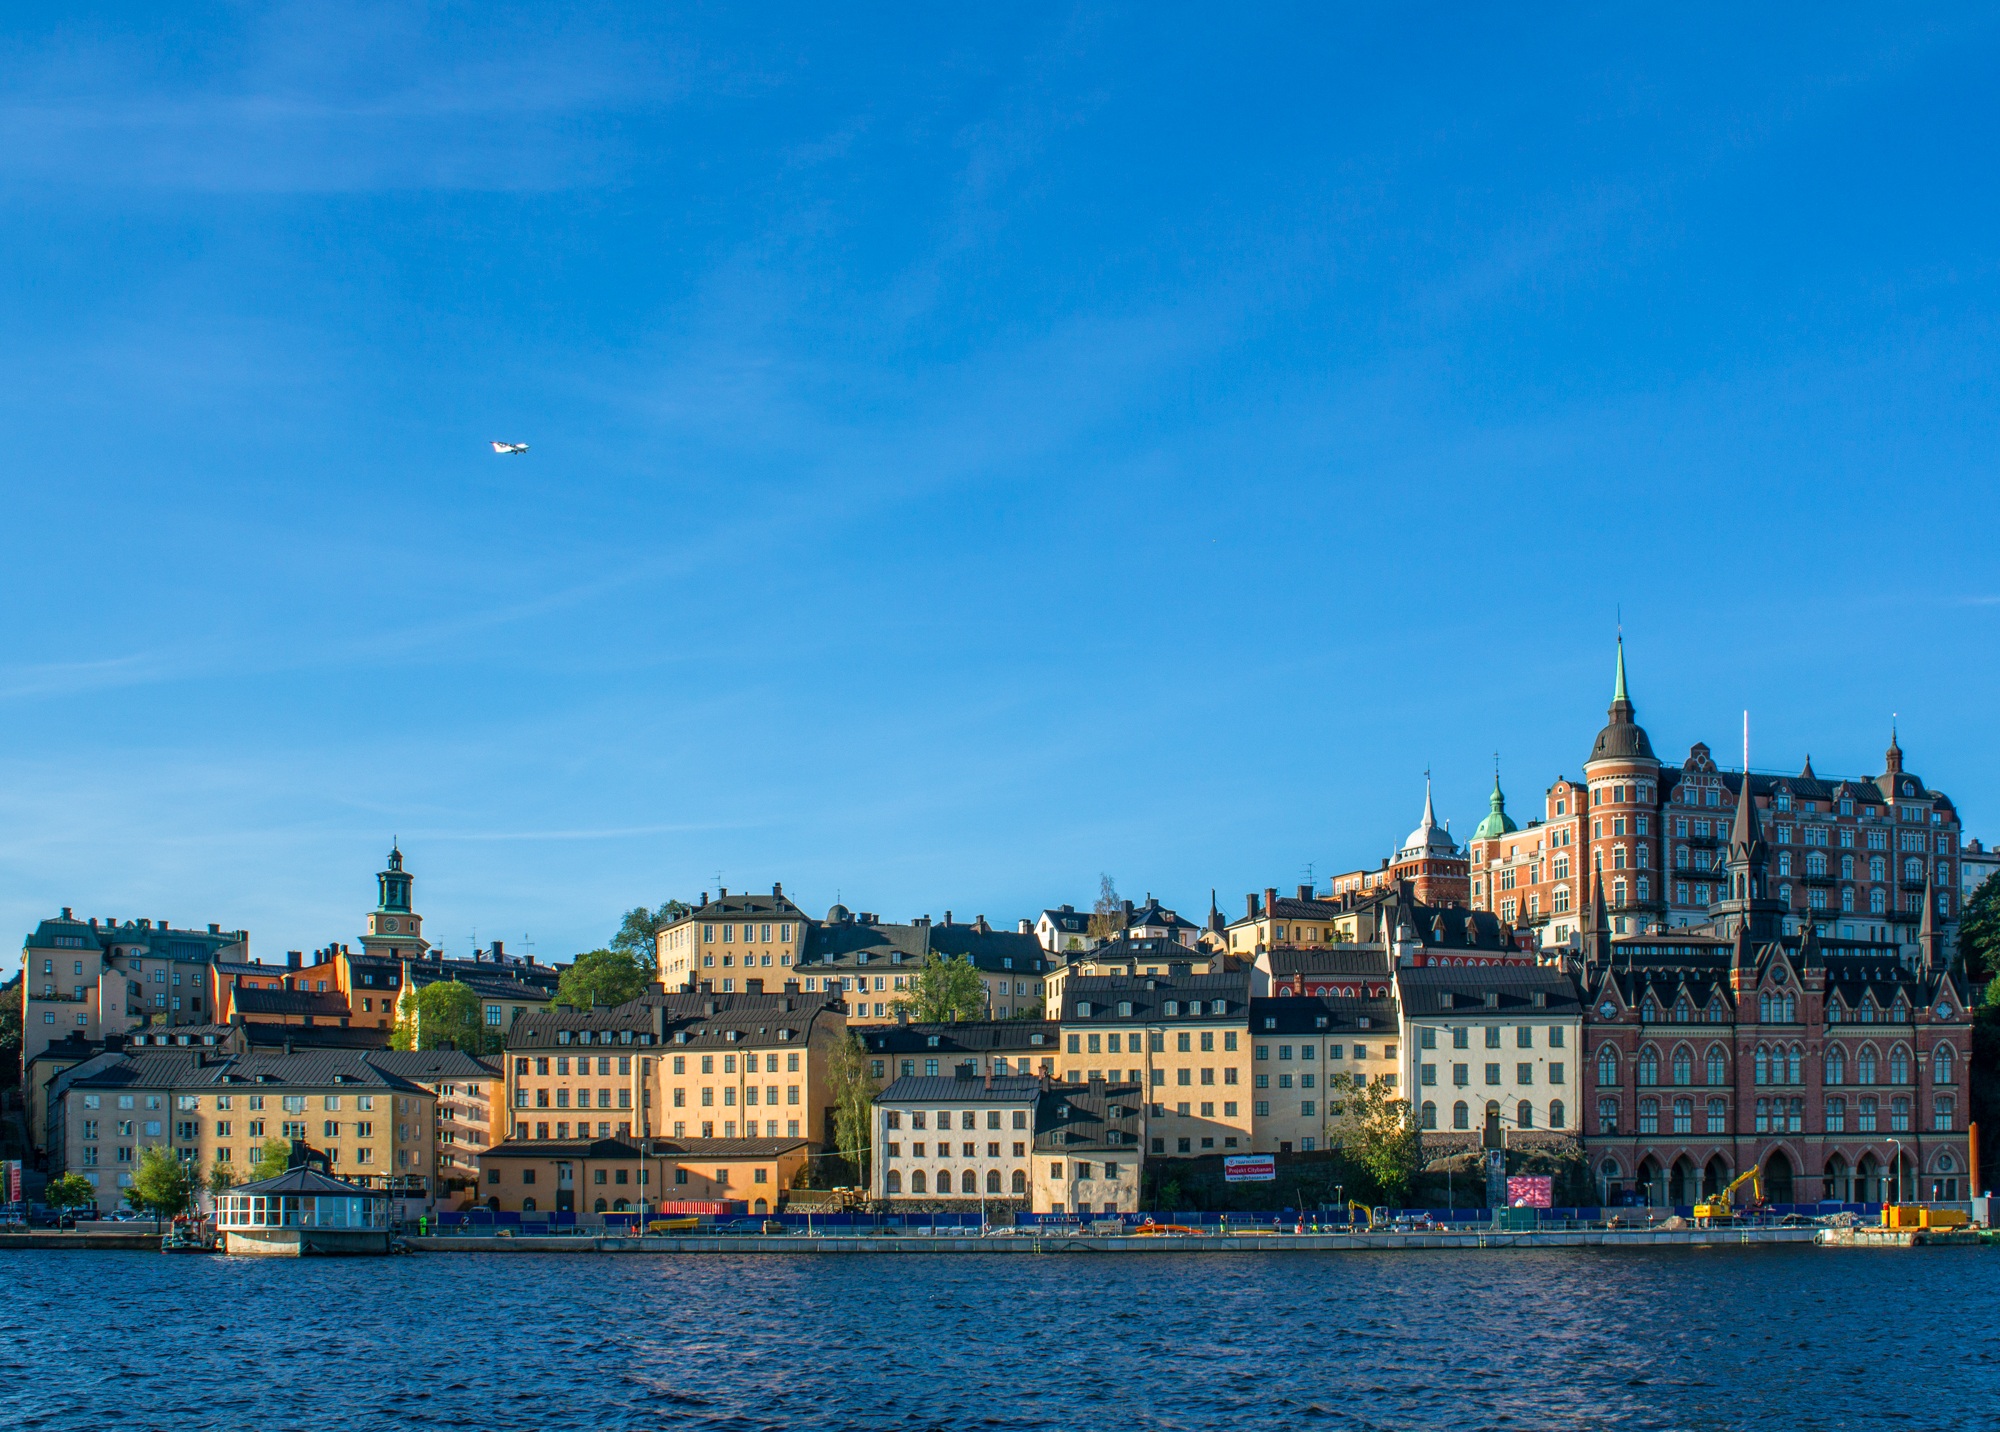
beach, sea, sky, skyline, town, city, pier, river, cityscape, panorama, dusk, evening, reflection, vehicle, landmark, harbor, waterway, sweden, stockholm